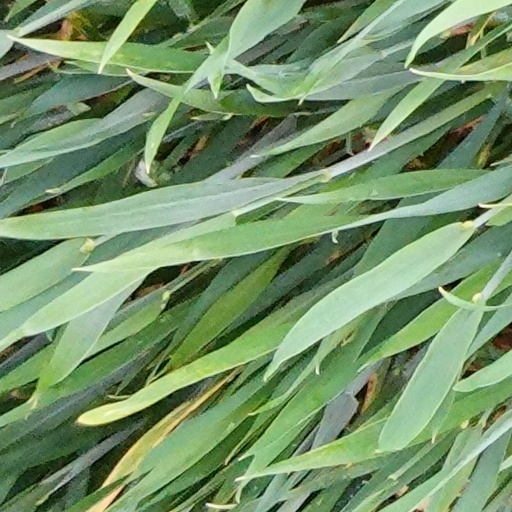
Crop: wheat